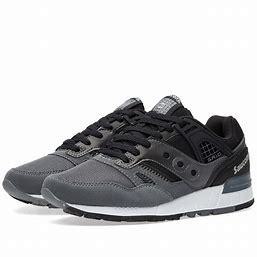
Brand: Saucony
Model: Grid SD